2008 British Formula 3 International Series

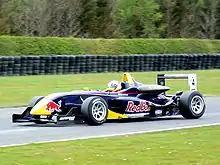
The Drivers' Championship was won by Spanish driver Jaime Alguersuari.

The 2008 Formula 3 International Series was the 58th British Formula 3 International Series season. It began on 24 March 2008 at Oulton Park's Easter Monday meeting and ended on 12 October at Donington Park after 22 rounds in four countries. Jay Bridger sealed the National Class championship at the Bucharest meeting, with a third place in round nineteen. The overall championship went down to the final meeting as Oliver Turvey, Jaime Alguersuari, Brendon Hartley and Sergio Pérez all had a chance of winning the title, however it was Alguersuari that won the title, thanks to a double win at Donington.